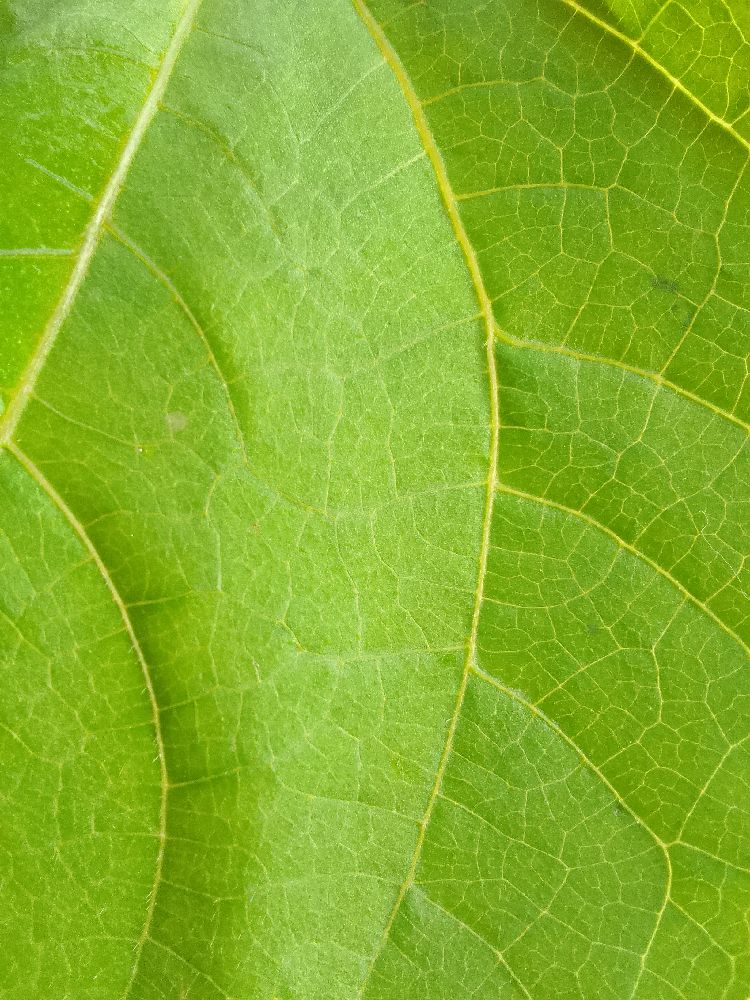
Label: healthy